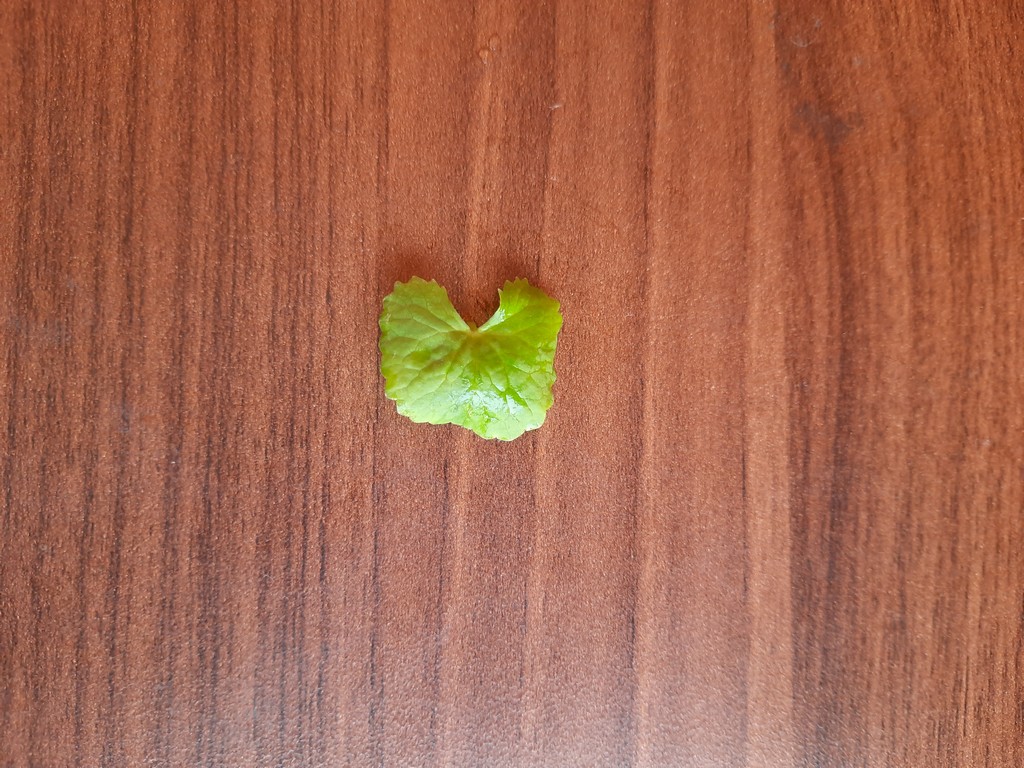
Label: Healthy